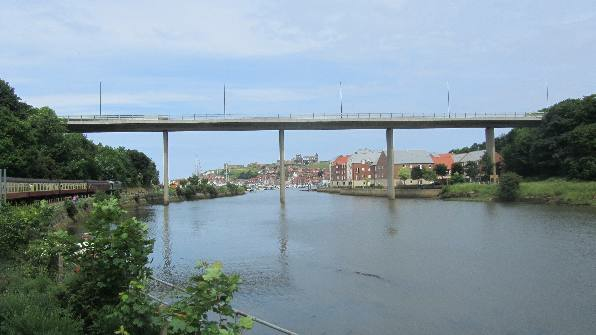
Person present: No